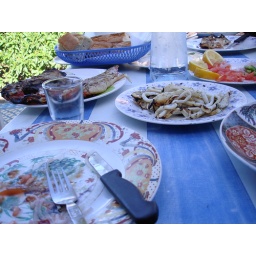
catches of the day at the fish market in Essouira